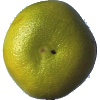
Label: pomelo_sweetie